Ekaterina Baturina (luger)

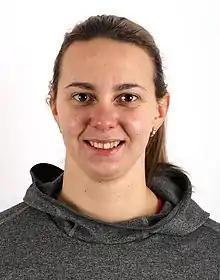
Baturina in 2018

Baturina competed at the 2014 Winter Olympics for Russia. In the women's singles she placed 11th.